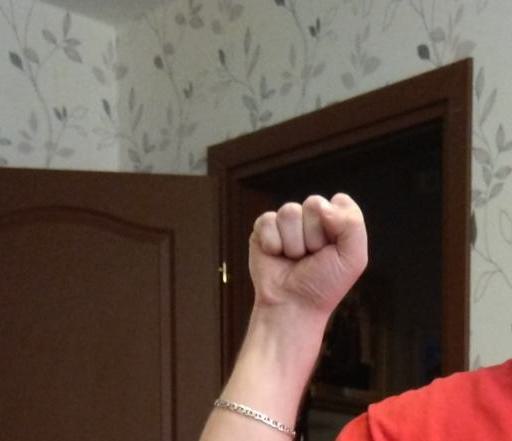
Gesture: fist